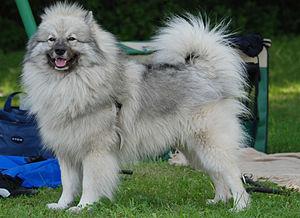
Le spitz allemand est une race de chien originaire d'Allemagne. Le spitz allemand existe en cinq variétés de taille, acceptant chacune diverses couleurs. La plus petite taille, le spitz nain est plus connue sous le nom de loulou de Poméranie ou poméranien, la plus grande, qui accepte l'unique couleur gris-loup est appelée spitz-loup ou keeshond. L'ensemble des spitz allemands partagent les mêmes caractéristiques physiques : de petites oreilles pointues et dressées, ainsi que par une queue fièrement dressée « en trompette » au-dessus de leur arrière-train. Le spitz allemand est très attaché à sa famille mais se méfiera des étrangers.
Le spitz-loup ou keeshond est une variété de taille du spitz allemand, race de chien originaire d'Allemagne. Il s'agit de la variété la plus grande, elle n'admet qu'une seule couleur de robe, le gris-loup. Adopté par les mariniers hollandais, c'est un excellent chien de garde.